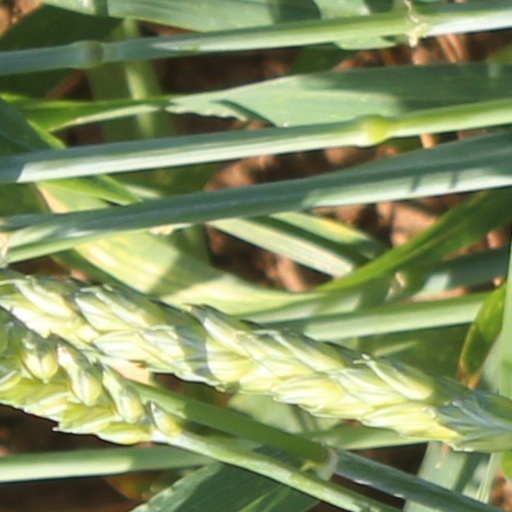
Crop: wheat